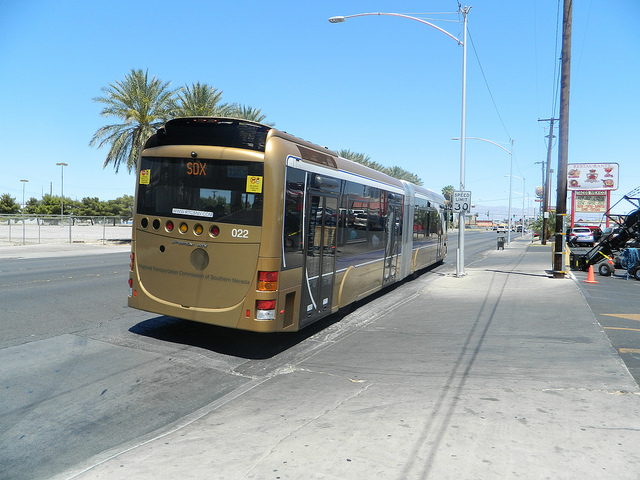
This is an image of a bus at a bus stop.

A golden colored bus is stopped along the road with blue skies and palm trees in the surrounding.

A golden bus parked next to a street light with a speed limit sign.

A bus pulled over to the side of the road.